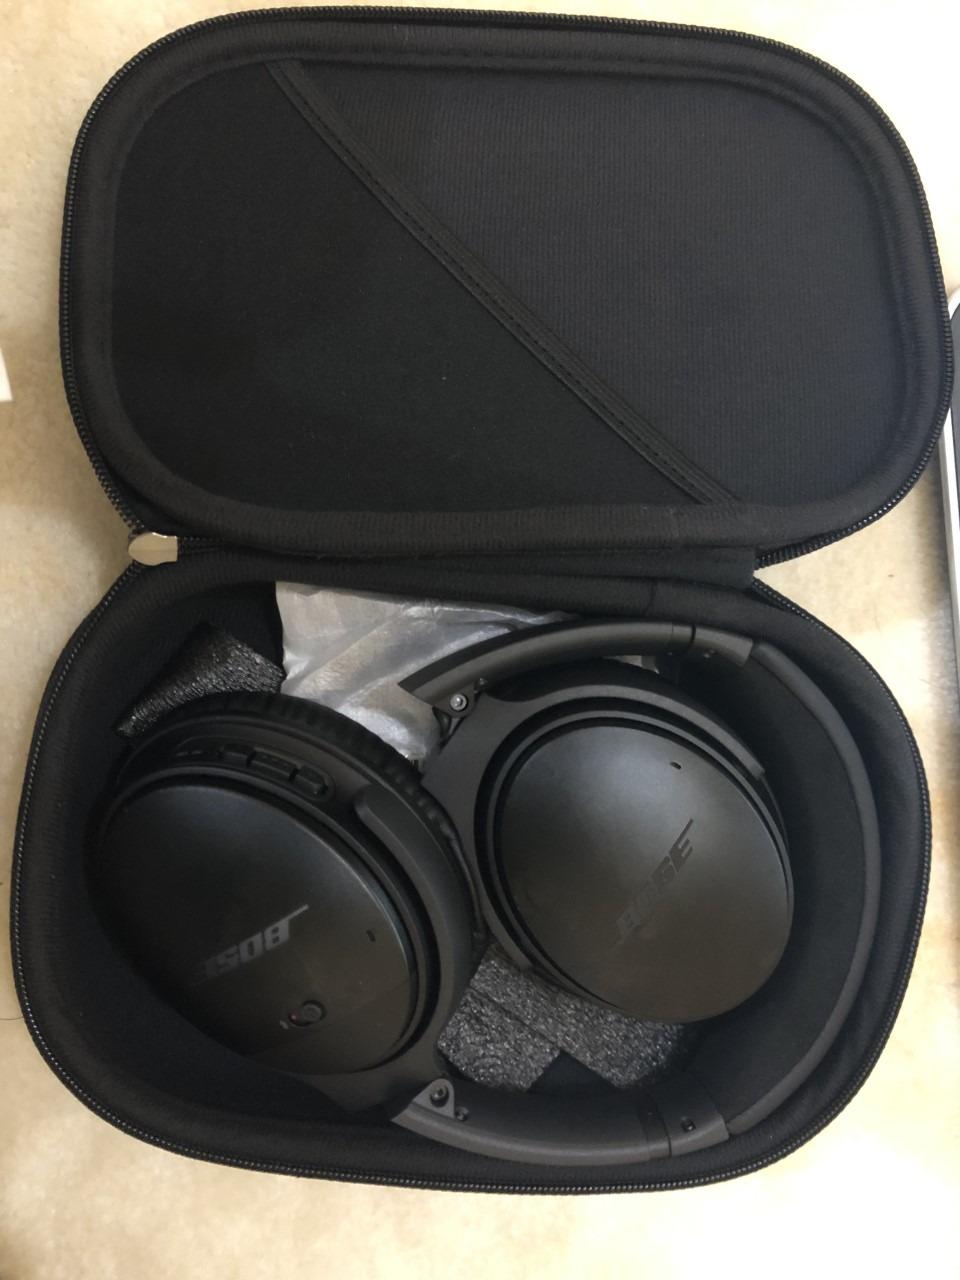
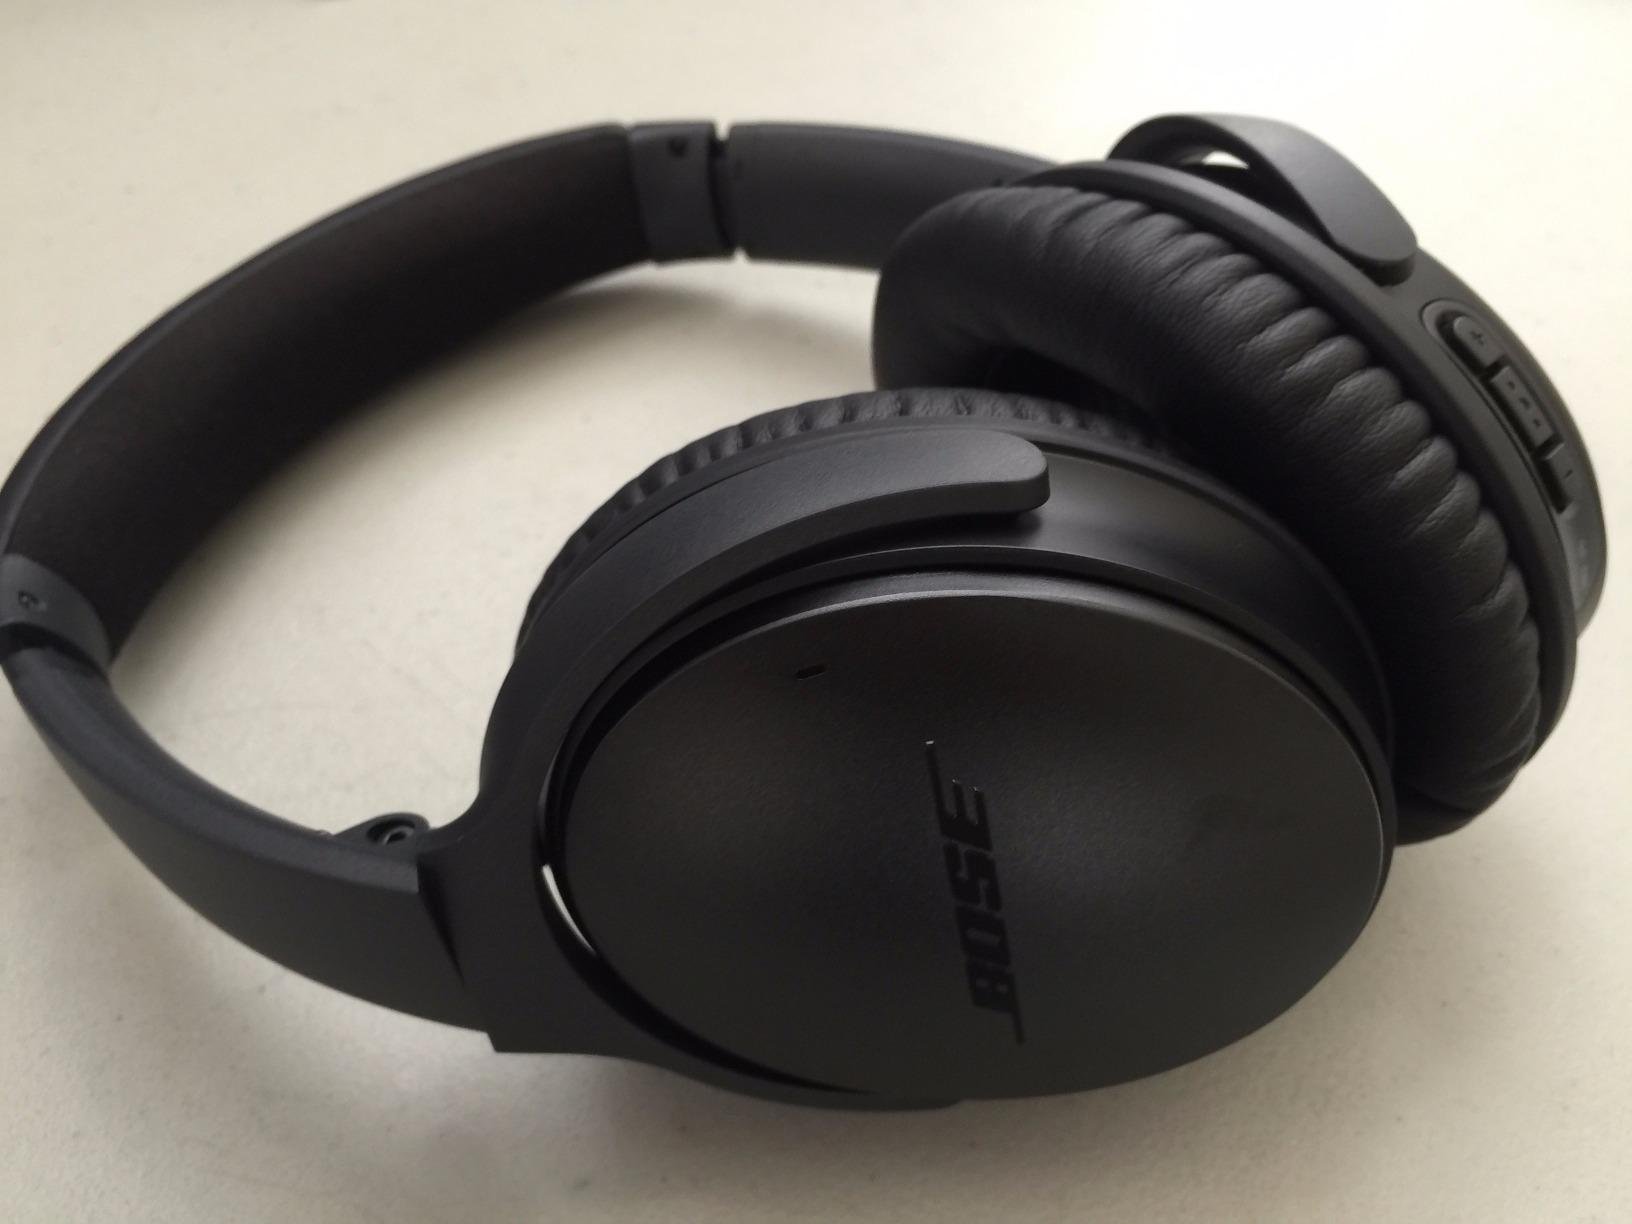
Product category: headphones
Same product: yes